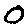
Label: 0